Torvosaurus

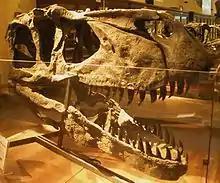
Reconstructed "T. tanneri" skull, Museo Capellini of Bologna, Italy

Fossilized remains of "Torvosaurus" have been found in North America, Portugal, Germany, and possibly in England, Spain, Tanzania, and Uruguay. The first discovered remains referable to "Torvosaurus" were discovered in 1899 by Elmer Riggs in the "Freeze-out Hills" of southeastern Wyoming, northwest of Medicine Bow. The material consisted of part of the left foot and right hand and they were taken to the Field Museum of Natural History in Chicago, where they were stored until being re-discovered around 2010. The specimen was assigned to "Torvosaurus tanneri" after being described in 2014.